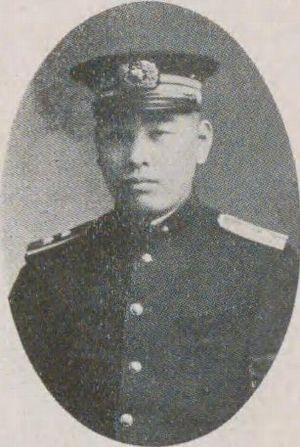
Hajime Takano est gouverneur de la préfecture d'Hiroshima du 10 juin au 11 octobre 1945. À la suite du bombardement atomique sur Hiroshima, il participe aux premières opérations de sauvetage.